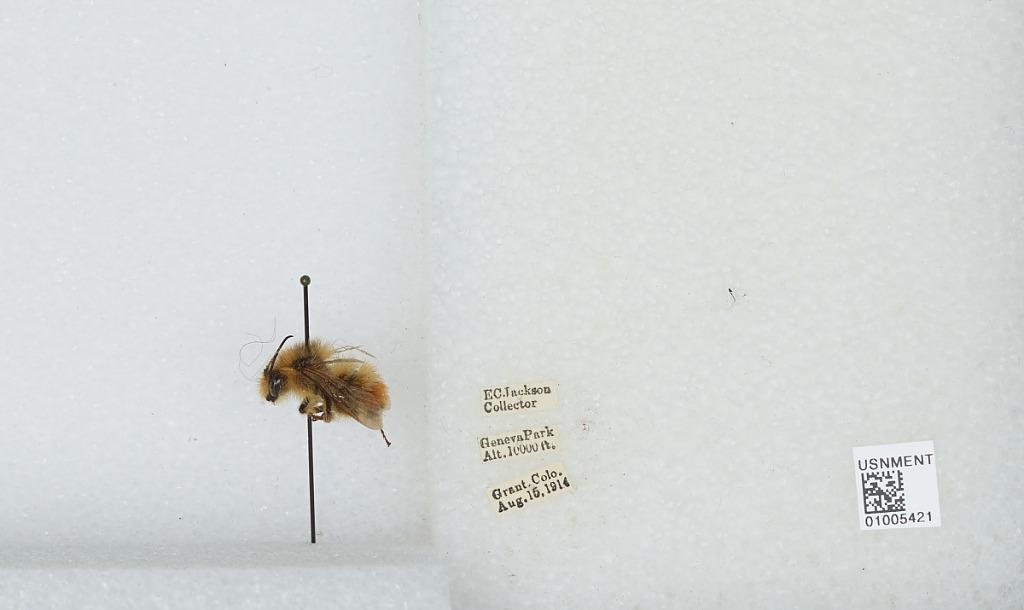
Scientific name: Bombus (Pyrobombus) centralis Cresson
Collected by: E. Jackson
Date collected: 1914-8-15
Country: United States
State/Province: Colorado
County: Park
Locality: Geneva Park, Grant
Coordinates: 39.5178, -105.727